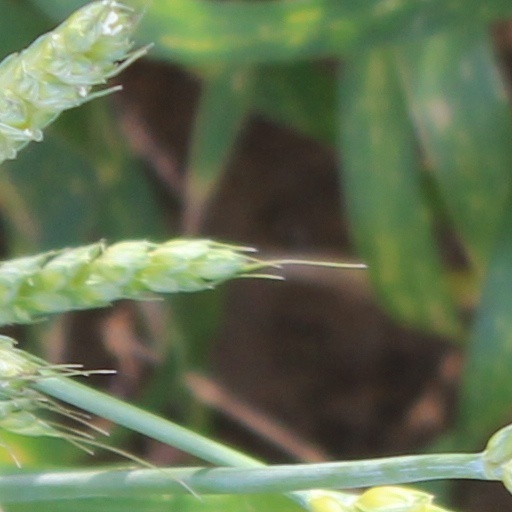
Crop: wheat